Lonsdale, Knoxville, Tennessee

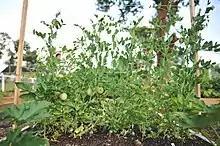
Lonsdale Community Garden on the corner of Louisiana Avenue and Burnside.

Lonsdale has the highest concentration of urban farming and urban gardening in Knoxville. With many immigrants from farming backgrounds, it is common to see front yards full of corn and beans. The neighborhood also has multiple community gardens.